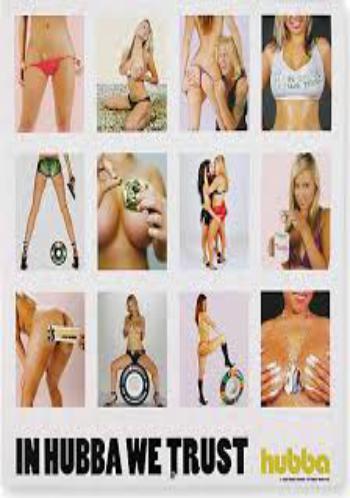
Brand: hubba wheels
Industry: Clothes